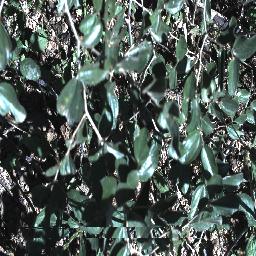
Label: chinee_apple